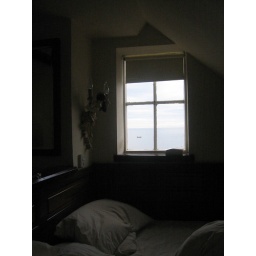
Bult in bed - felt like being in a ships cabin